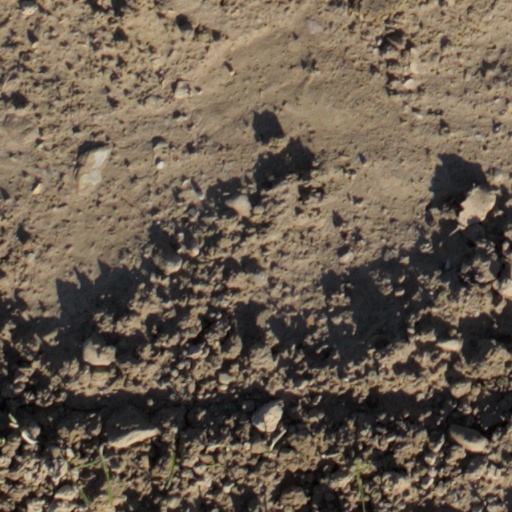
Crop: wheat